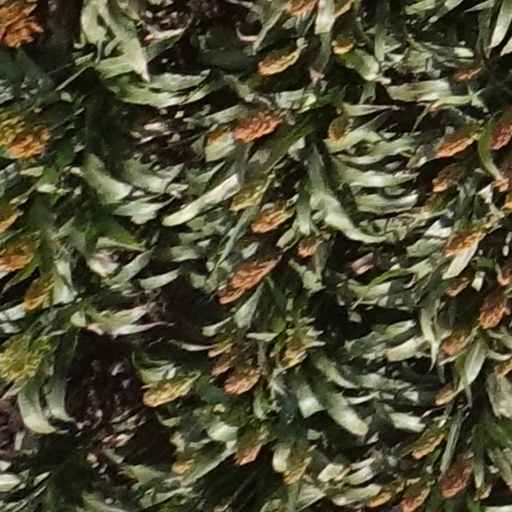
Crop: sorghum